2015–16 Phoenix Suns season

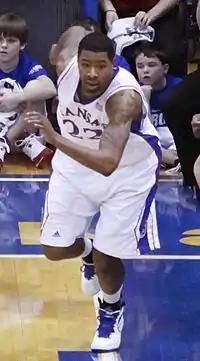
Marcus Morris was traded to the Detroit Pistons on July 2, 2015, alongside fellow small forwards Reggie Bullock and Danny Granger for a future draft pick for both legal and free agent reasons. Both Marcus and his twin brother would later be deemed not guilty for their involvement in an incident with their former mentor, Erik Hood.

For a majority of the past two seasons, many of the problems the team had there as a whole were projected by many fans as problems relating to that of the Morris twins' behaviors (primarily the behavior of Markieff Morris for this season). Before the start of the season, both Markieff and his twin brother Marcus Morris were subject to many problems both on and off the court, from behaving poorly in front of (now former) head coach Jeff Hornacek to getting multiple technical fouls (some of which occurred in costly situations that season) to calling out the team's fanbase for not stepping up properly to even having an upcoming court case involving a former mentor of theirs named Erik Hood. In an attempt to help cool down the problem earlier on before this season began, the Suns decided to trade what was considered (at the time) the lesser-talented twin brother (Marcus) alongside their influx of small forwards in Reggie Bullock and Danny Granger to the Detroit Pistons on July 2, 2015, in exchange for a 2020 second round draft pick in what was seen as an effort to open up cap space to lure LaMarcus Aldridge away from both the Portland Trail Blazers and the San Antonio Spurs. When that failed, Marcus started lambasting the team's front office and fans for not inquiring with them about the oncoming trade when it happened. Furthermore, it was revealed that on August 3, 2015, both of the Morris twins failed to show up for the pretrial conference that was set for them on that date, which forced the judicial system to delay the case until September 16, 2015. The twins' trail continued well beyond this season, and to the next when they requested a new grand jury, and then having the trial be further delayed to gather evidence on the text messages sent between Eric Hood and Thomasine "Angel" Morris, the other victim in question. The twins' trial continued until October 3, 2017, due to their conflicting schedules as NBA players on different teams by that point in time, where the judge deemed the twins (and former Baltimore Ravens safety Gerald Bowman) not guilty for the attack on Hood due to his story changing from both of the twins being involved in attacking him to just Marcus attacking him, while the other two attackers involved (Julius Kane & Christopher Melendez Jr.) admitted their guilt in the attack earlier on back in September 2017. Nevertheless, the trial's results would not change the fates of the twins after the July trade involving Marcus Morris.